Bob Guiney

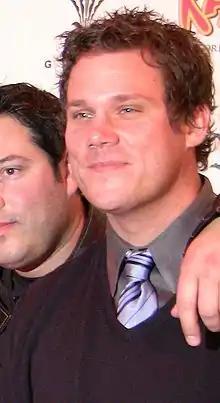
Guiney in 2008

Robert Guiney (born May 8, 1971) is an American television personality and insurance carrier consultant for Lincoln Financial. He was a contestant on the first season of "The Bachelorette" and later, appeared as the bachelor in the fourth season of "The Bachelor". He hosted "GSN Live" from 2009 until the show's ending in 2012.